Sangir Island

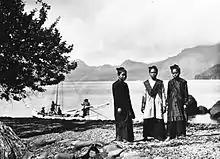
A photograph of young women in traditional dress on Sangir Island, taken circa 1900.

Sangir Besar, commonly called Sangir Island (with the spelling variants "Sangihe", "Sanghir" or "Sangi"), is an island in the Sangir Islands group. Its Indonesian name literally means "Great Sangir", in reference to the fact that it is the archipelago's main island. It is part of the North Sulawesi province. The main language is the Sangir language.